1561 celestial phenomenon over Nuremberg

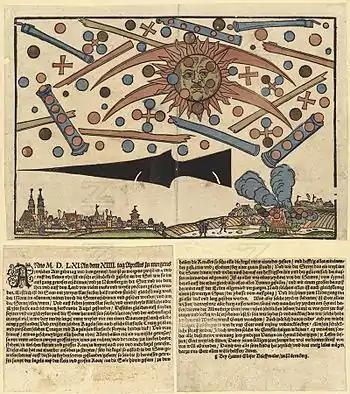
The celestial phenomenon over the German city of Nuremberg on April 14, 1561, as printed in an illustrated news notice in the same month

An April 1561 broadsheet by Hans Glaser described a mass sighting of celestial phenomena or unidentified flying objects (UFO) above Nuremberg (then a Free Imperial City of the Holy Roman Empire). Ufologists have speculated that these phenomena may have been extraterrestrial spacecraft. Skeptics assert that the phenomenon was likely to have been another atmospheric phenomenon, such as a sun dog, although the print does not fit the usual classic description of the phenomena.